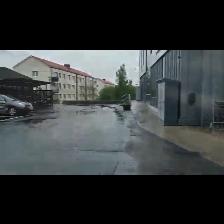
Label: NonHuman